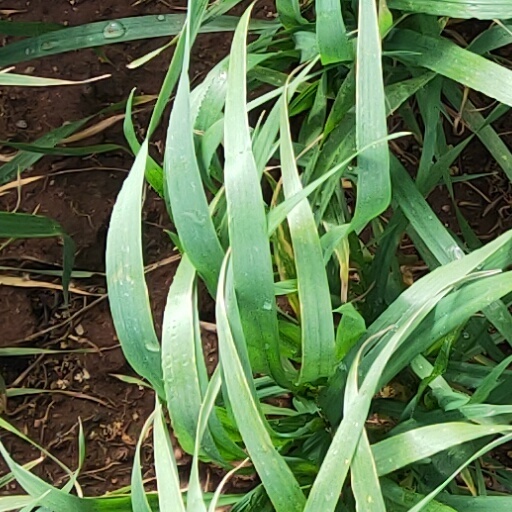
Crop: wheat